Cabrette

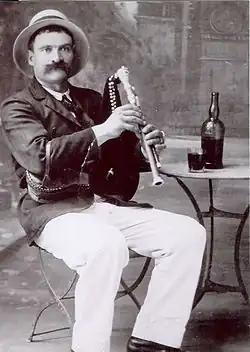
Cabrette player Jean Rascalou

The cabrette (French: literally "little goat", alternately "musette") is a type of bagpipe which appeared in Auvergne, France, in the 19th century, and rapidly spread to Haute-Auvergne and Aubrac.